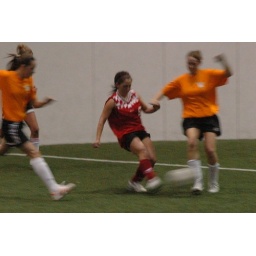
After collecting the loose ball in front of the net, time to clear it